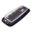
Label: keyboard